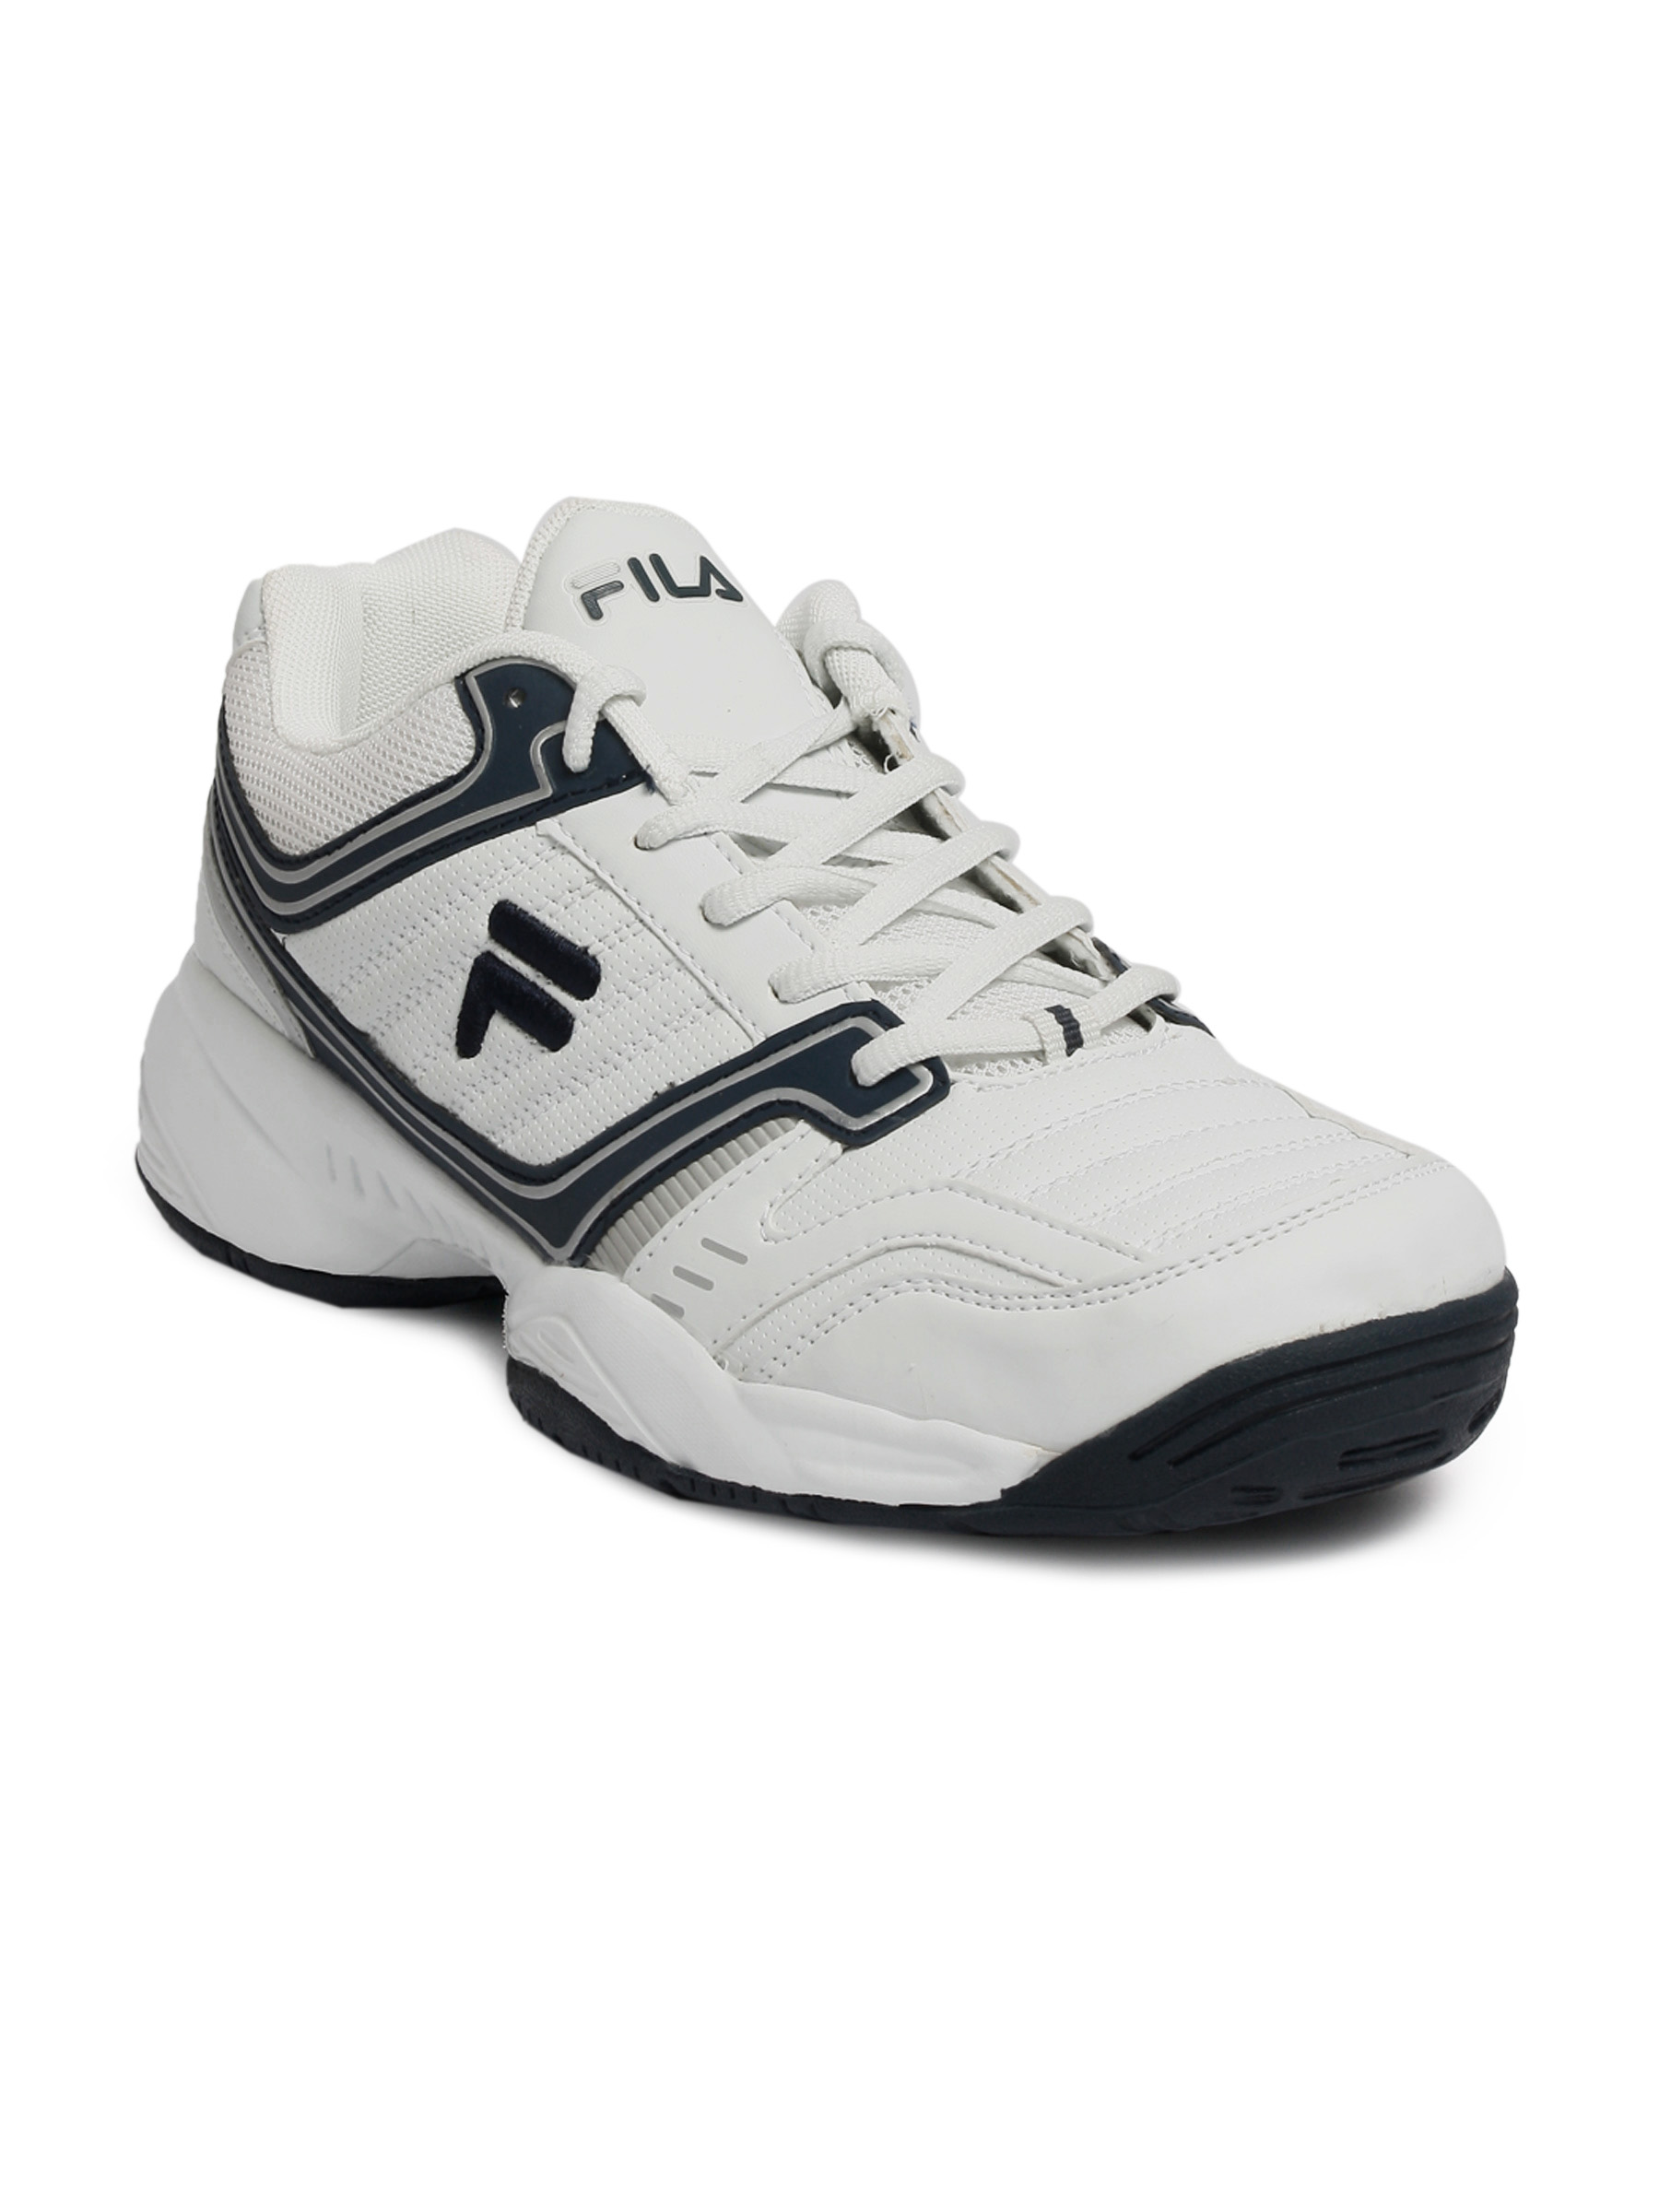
Fila Men Set IV White Sports Shoes
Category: Footwear / Shoes / Sports Shoes
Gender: Men
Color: White
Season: Fall 2011
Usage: Sports